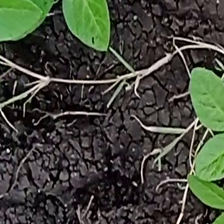
Weed species: Harali_(Cynodon_dactylon)